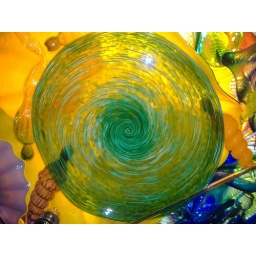
Looking up at the glass ceiling ... created beneath the glass tower ... a marvelously unique artistic creation.